Bhaktapur

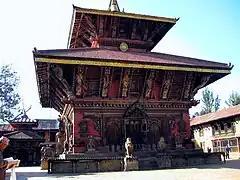
Front face of Changu Narayan temple

The entirety of Kathmandu Valley, including Bhaktapur is known for its "hiti" water supply system which once supplied water from the surroundings hills into the heart of the cities of the valley. These fountains are carved in the form of a Hindu and Buddhist mythical creature known as a "hitimanga." The hiti water supply system was developed in the Licchavi dynasty and Bhaktapur's oldest hitis also date from the period. Today, there is at least one "hiti" in each of Bhaktapur's neighborhood totaling to about 104. The hitis were made not only by royals and nobles, but also by common people as well. There was a common belief that building hitis and rest houses grant the builder religious merit. Hitis whose spouts face eastwards, of which there are 18, hold religious significance to the locals as it is considered pious to bathe in these spouts during Sa Paru. This practice has gone extinct today as most of these spouts do not work any longer as the canals that supplied them has been lost to time. These aqueduct-like canal system were called Rajkulo, the earliest such canal in Bhaktapur was believed to be built by a mythical queen "Tulā Rāni", who according to folklore floated on water owing to her light weight. In 1379, Jayasthiti Malla repaired a damaged Rajkulo of Bhaktapur and in the same year a new one named "Yaṭapāṭa" was built in the city. The most famous Rajkulo of Bhaktapur was commissioned by Jitamitra Malla in 1677 that brought water from the hills of Nagarkot to the city. All of these Rajkulos in Bhaktapur have gone extinct today. "Jahru" are a type of water tank made out of stone which can be found around wells and hitis of the city. These are usually carved with floral motifs and the image of Bhagiratha.